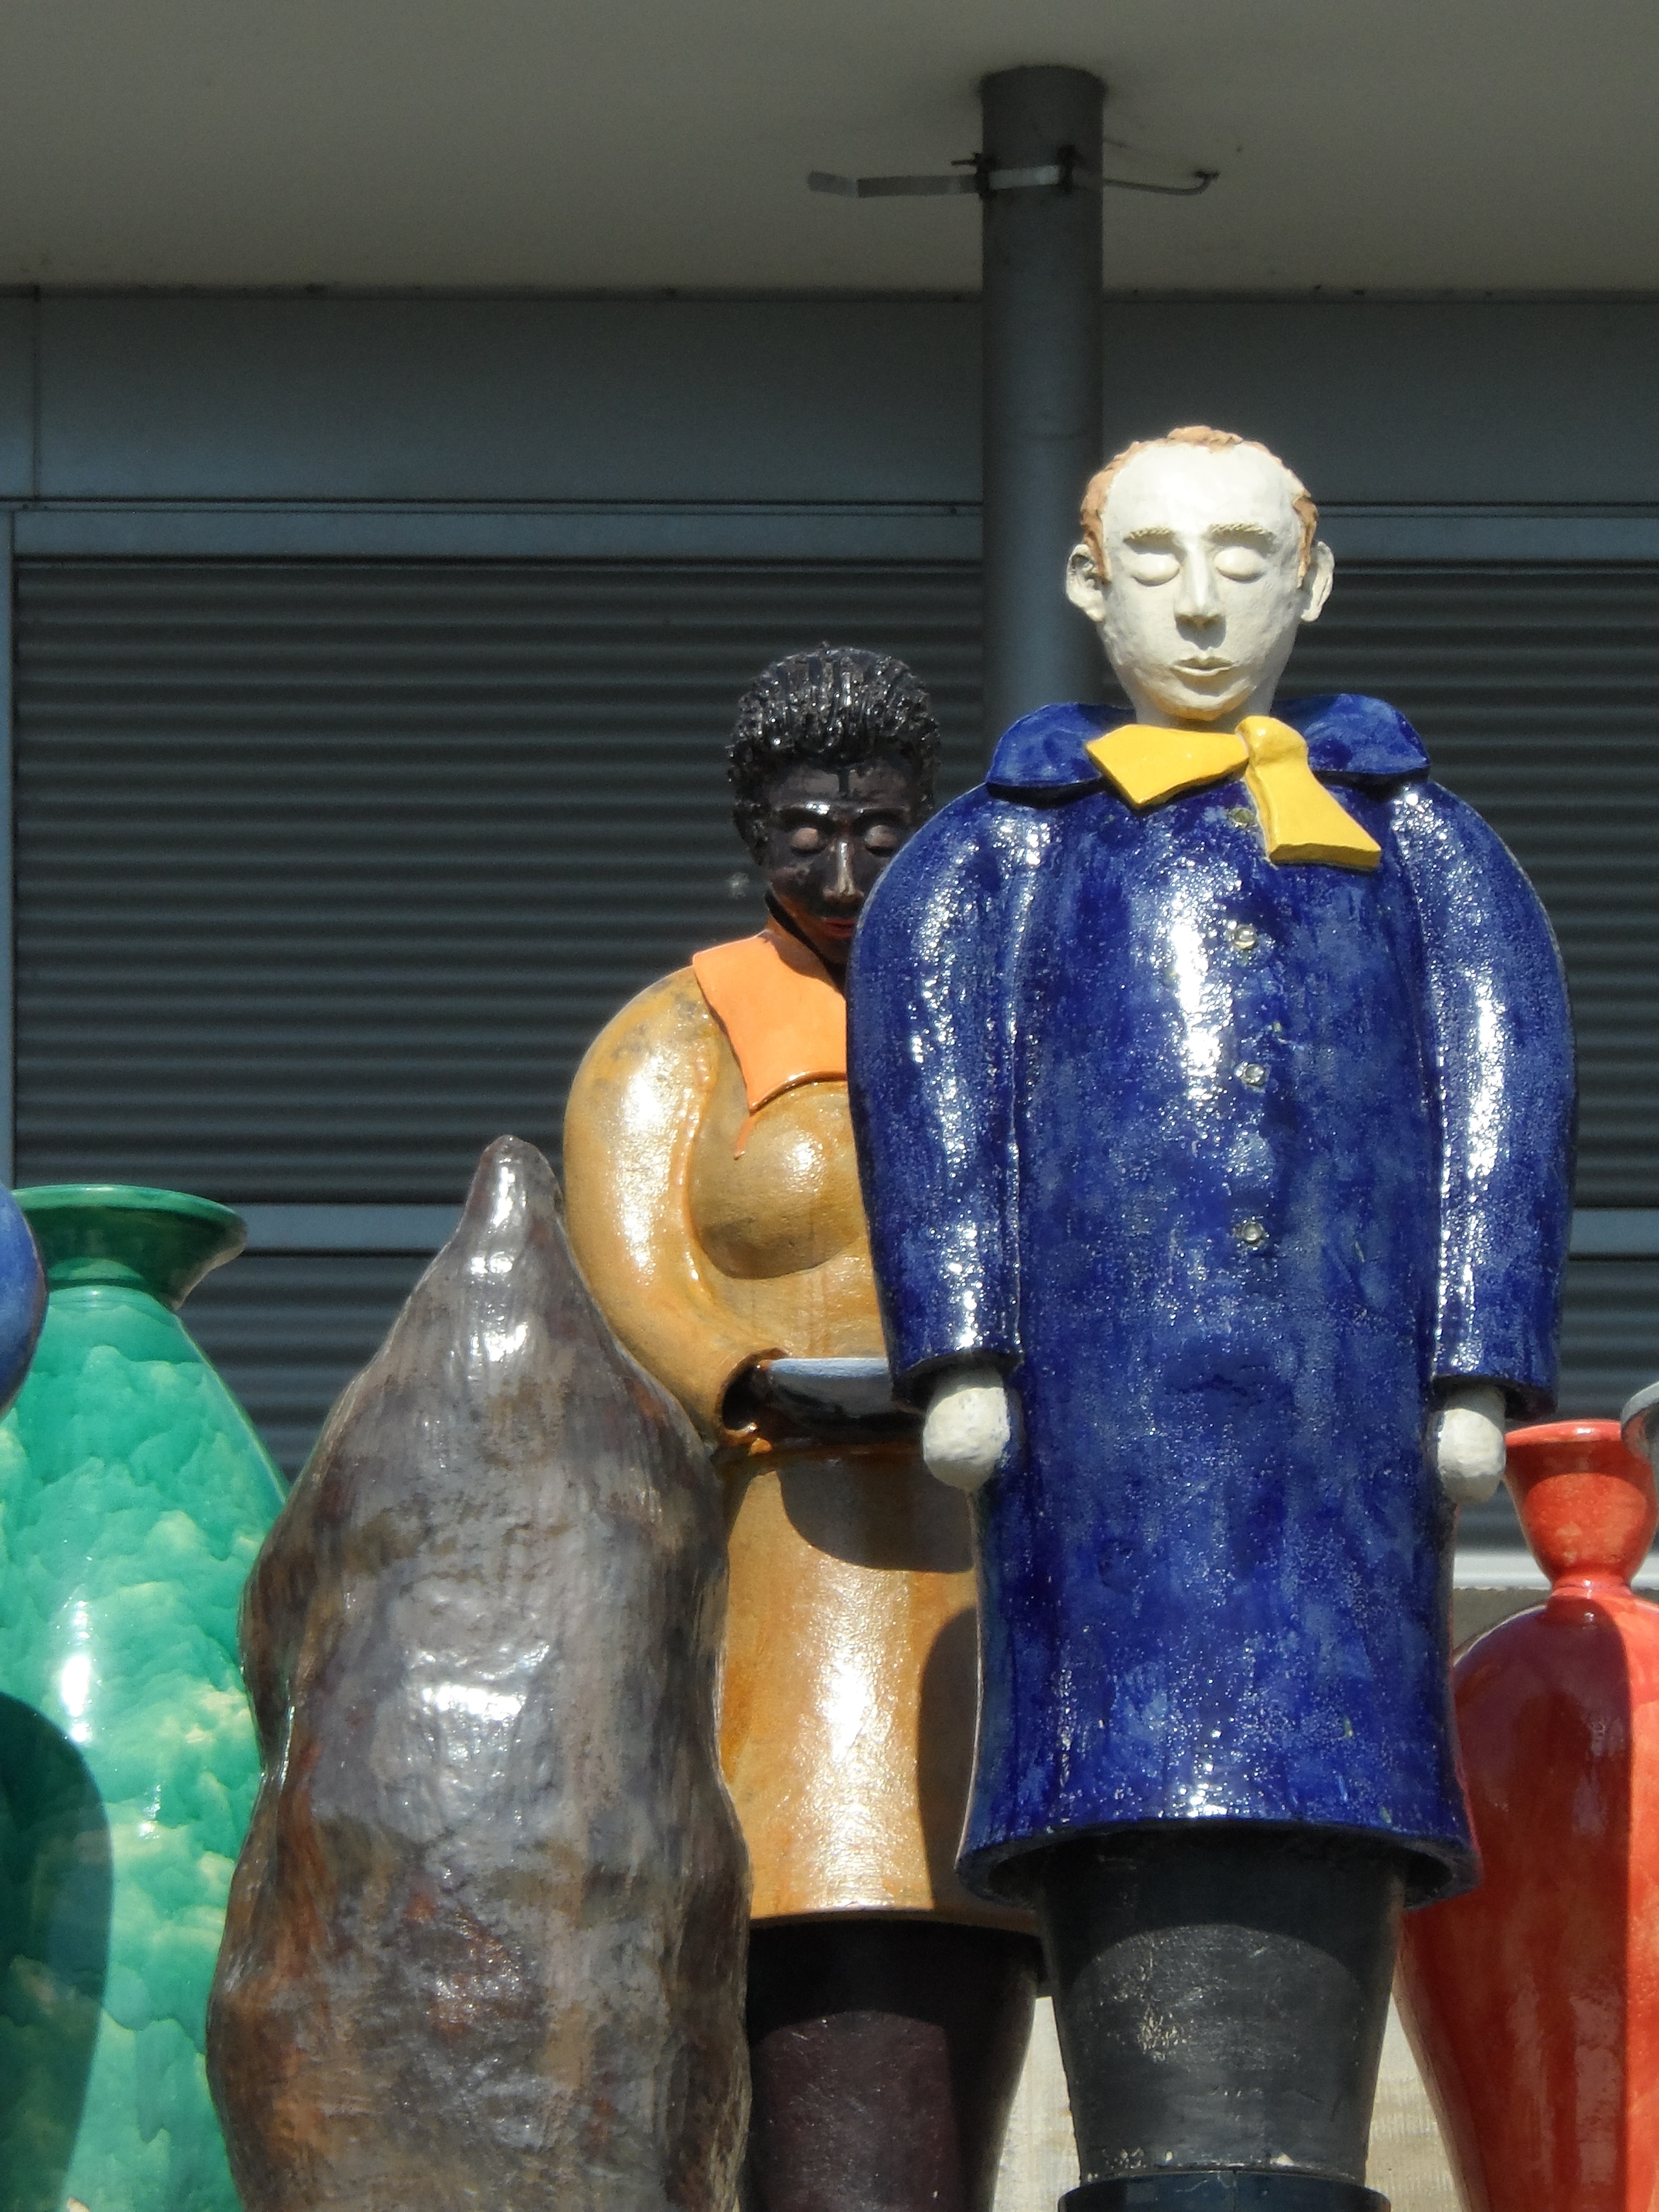
man, creative, group, woman, plastic, monument, statue, object, toy, modern, artwork, sculpture, art, action figure, figures, artists, reminder, metaphor, characters, kassel, immigration, art object, artistically, representation, outside art, documenta ix, the strangers, thomas sch tte, secretiveness, immigrate, emigrate